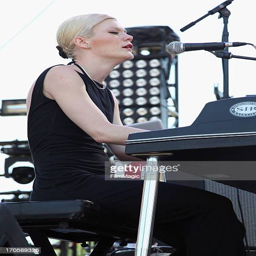
artist performs onstage during day of festival